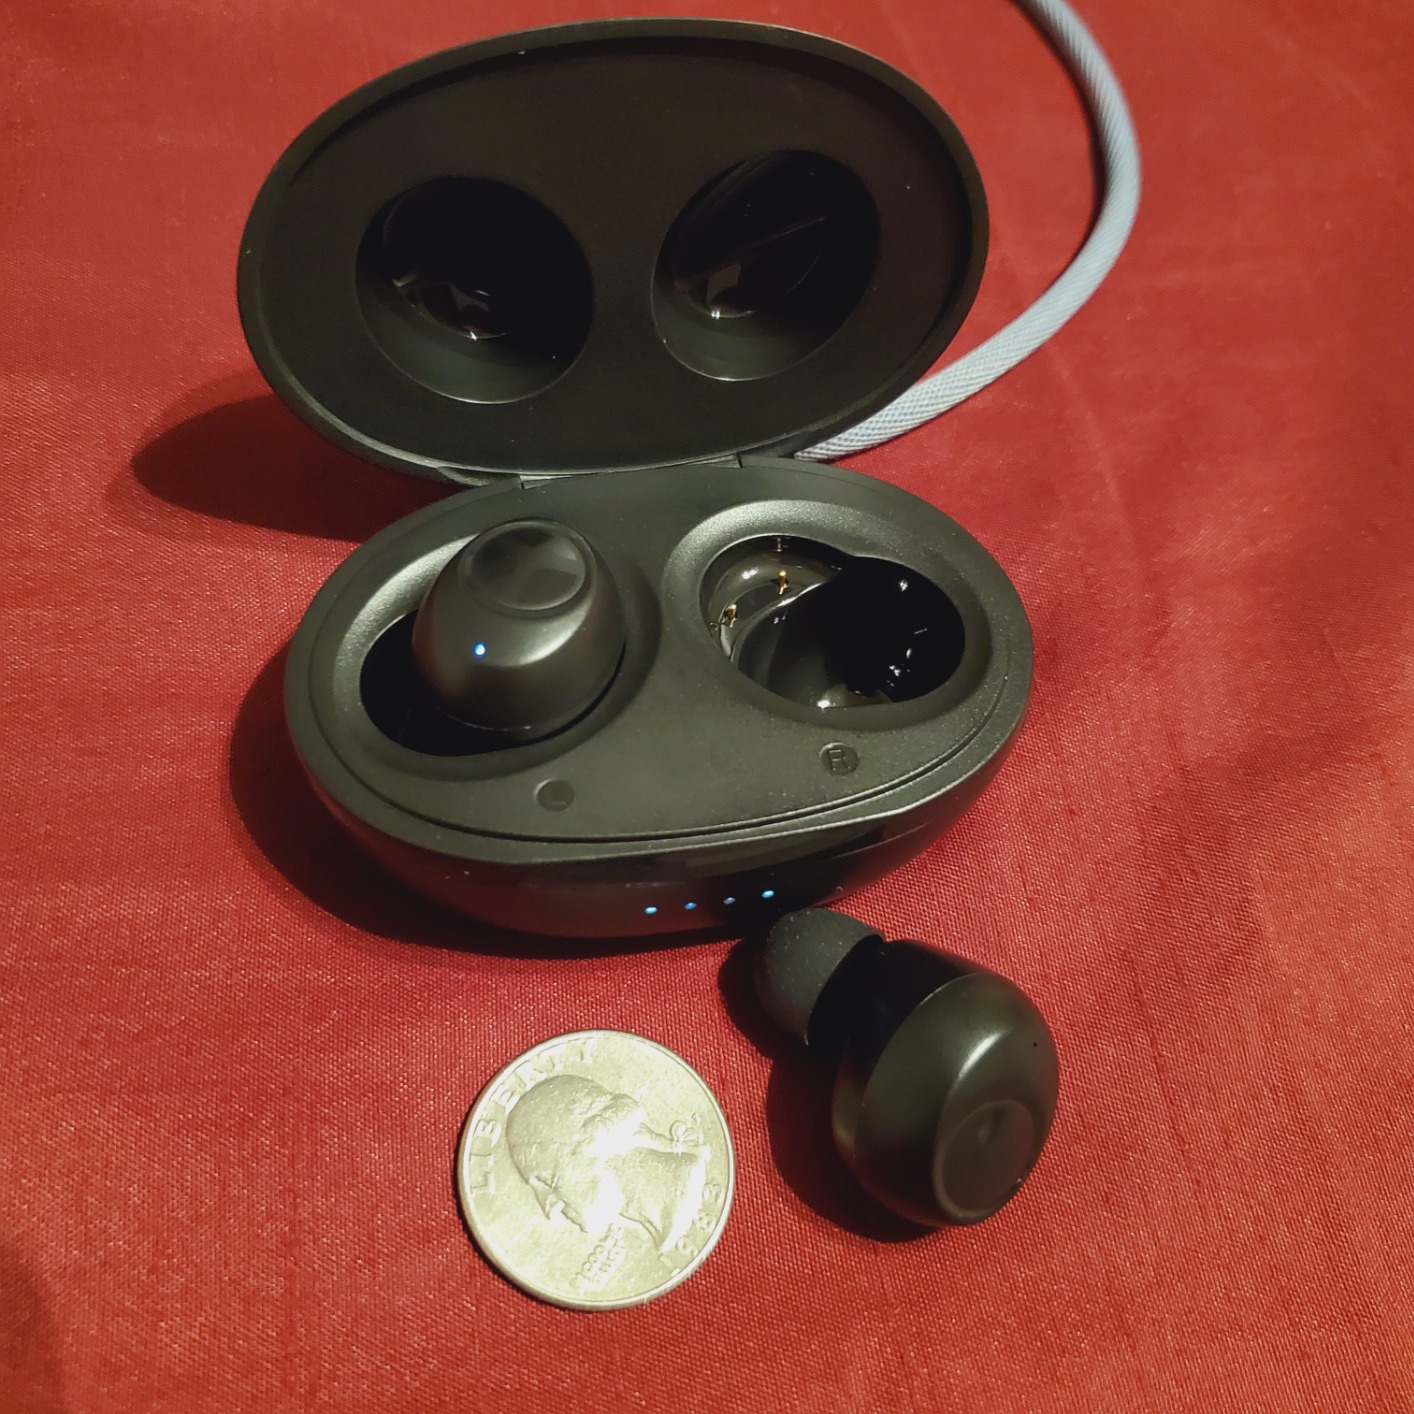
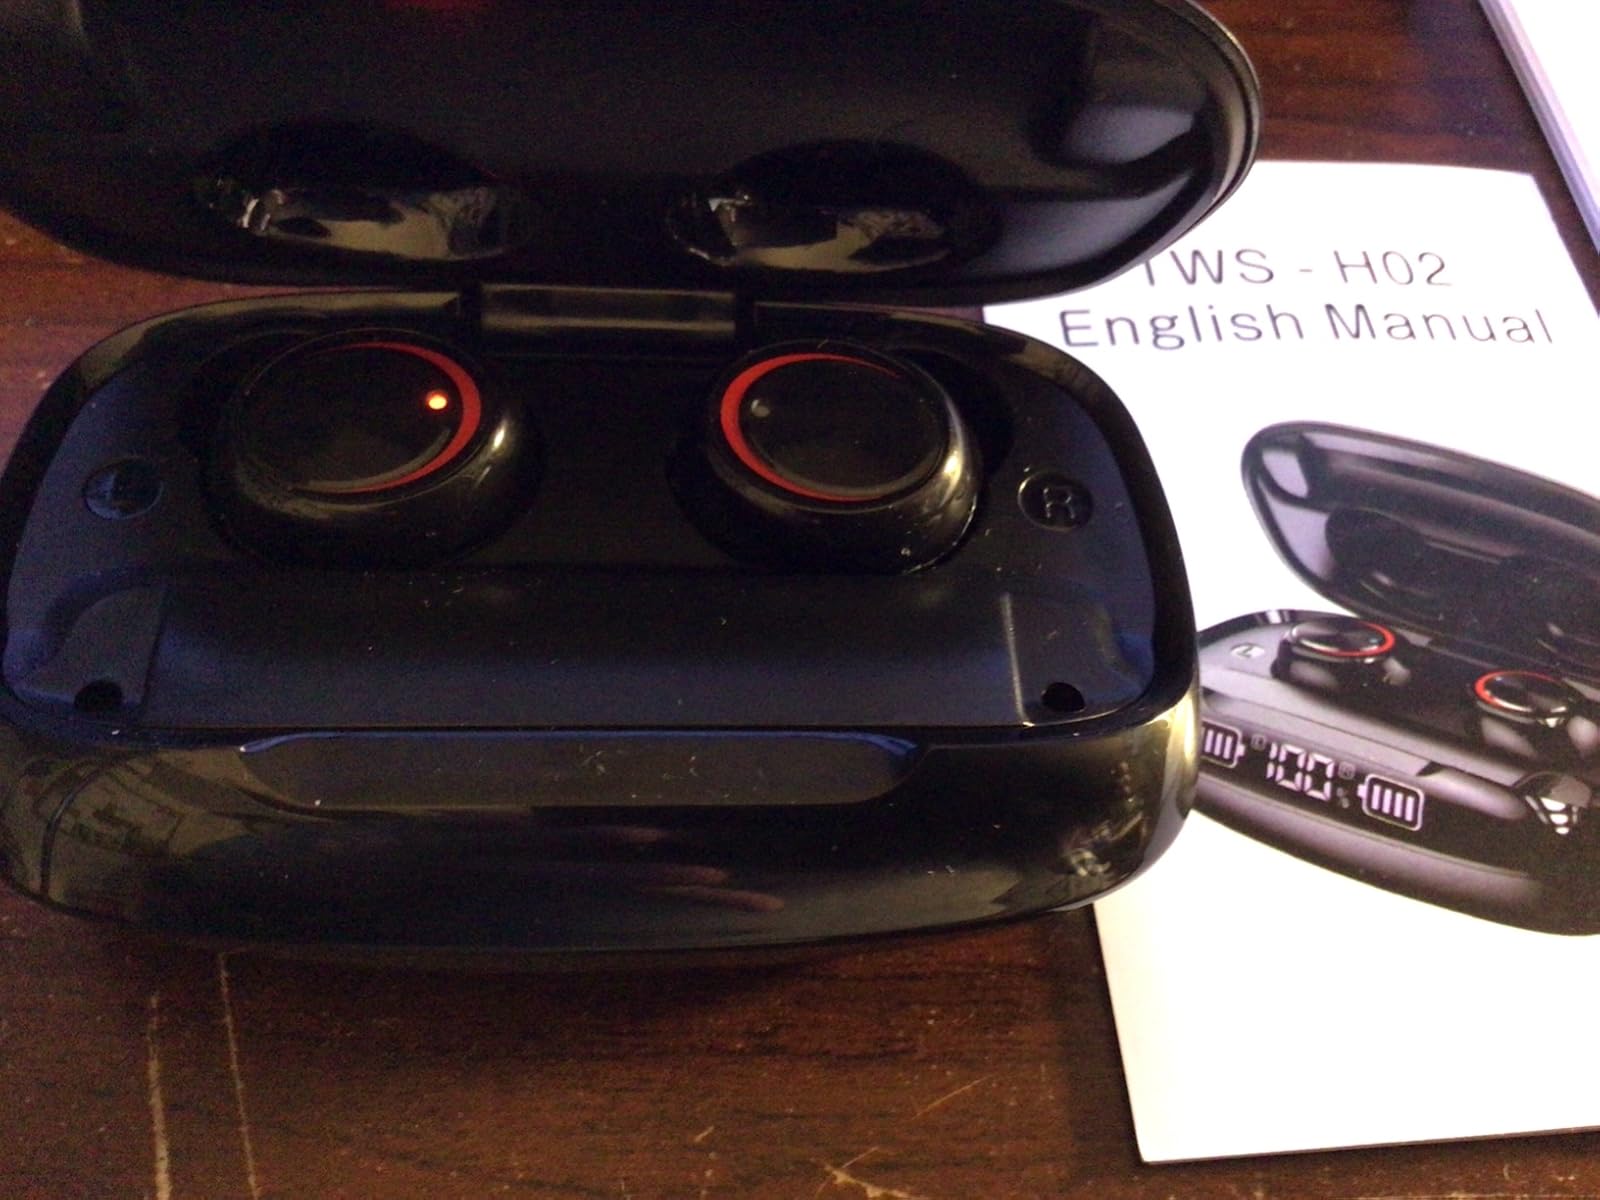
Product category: earbuds
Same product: no